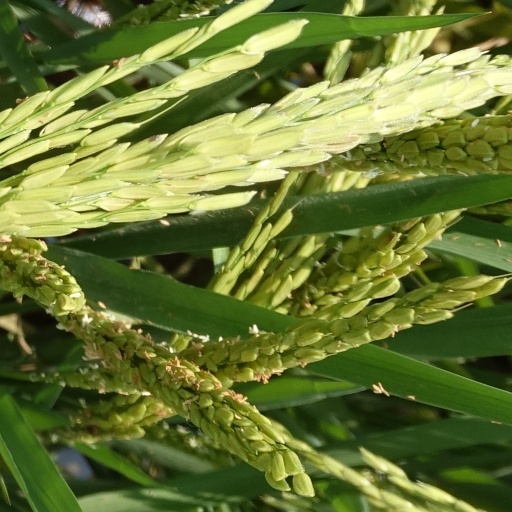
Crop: rice